Jean Bosler

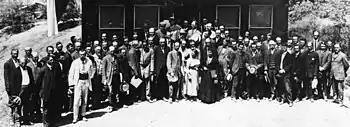
Bosler at the Fourth Conference International Union for Cooperation in Solar Research at Mount Wilson Observatory, 1910

Jean Bosler (24 March 1878 in Angers – 25 September 1973 in Marseille) was a French astronomer and author of several books.